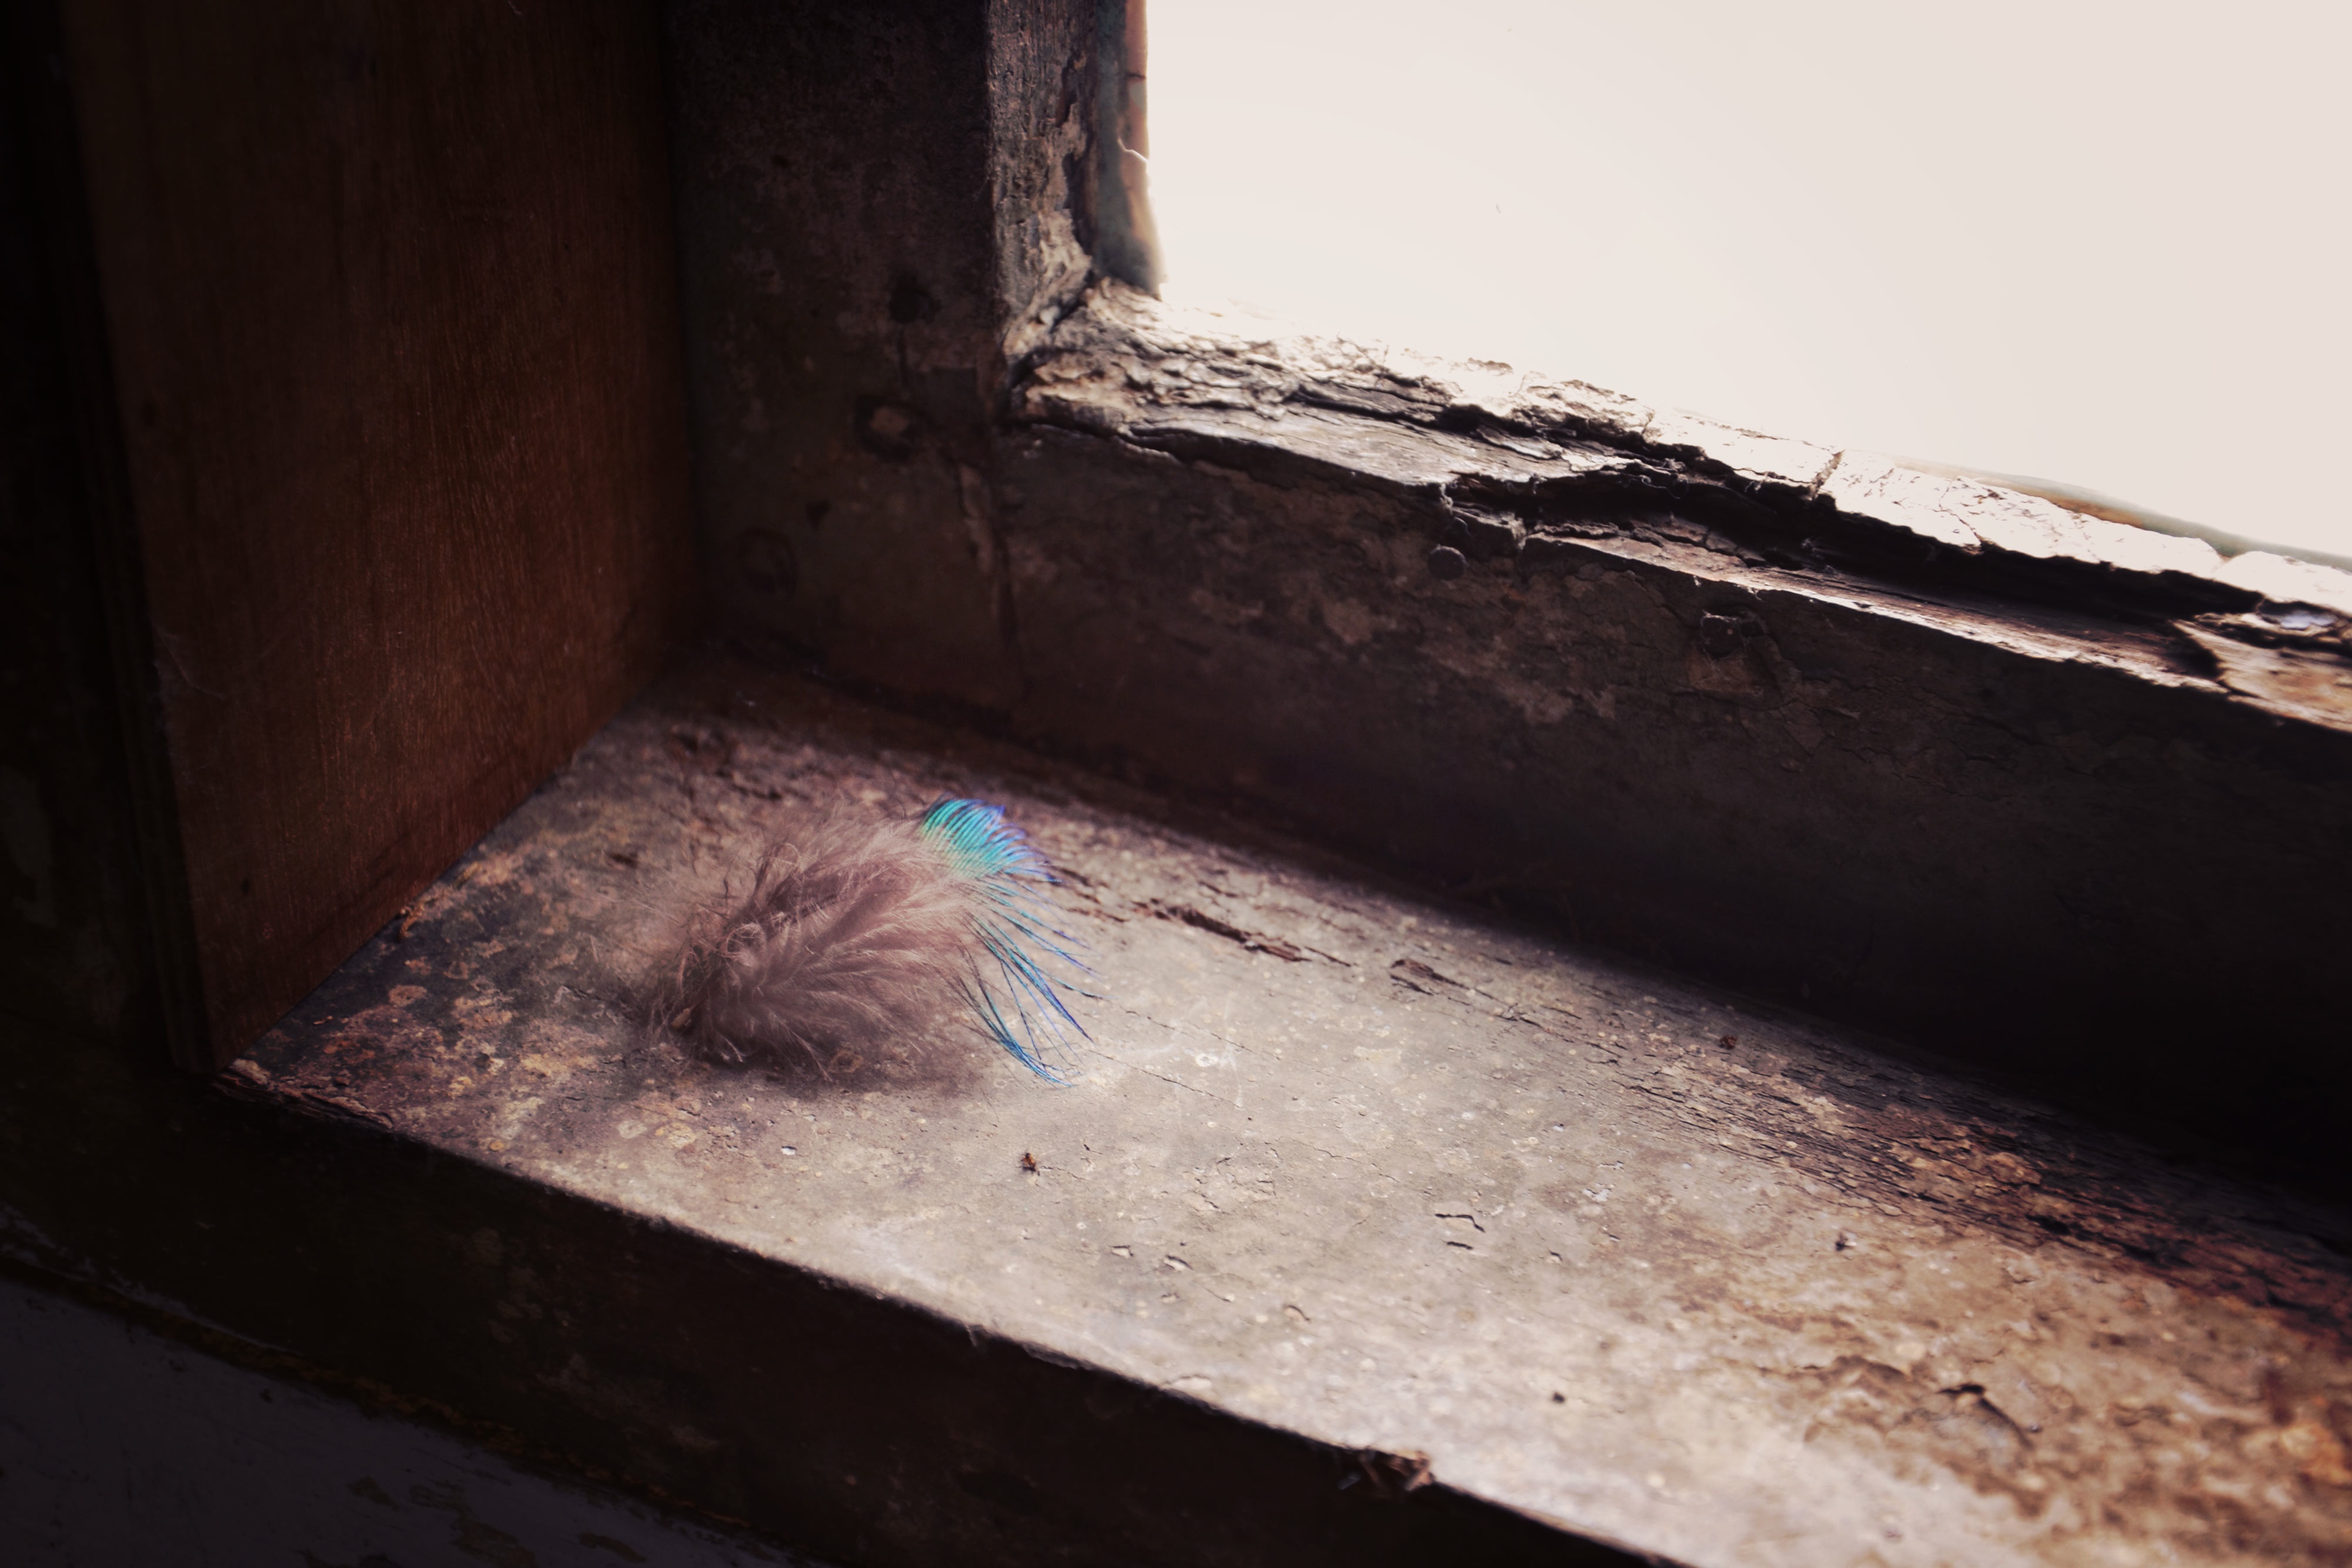
wood, house, floor, window, wall, color, blue, image